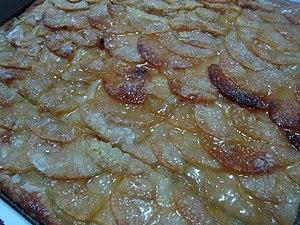
Coke de pomme